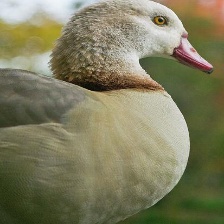
Species: EGYPTIAN GOOSE
Scientific name: ALOPOCHEN AEGYPTIACA
ImageNet parent category: goose